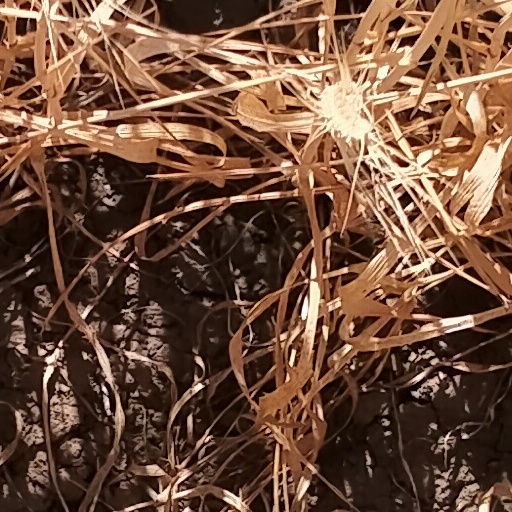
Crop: wheat